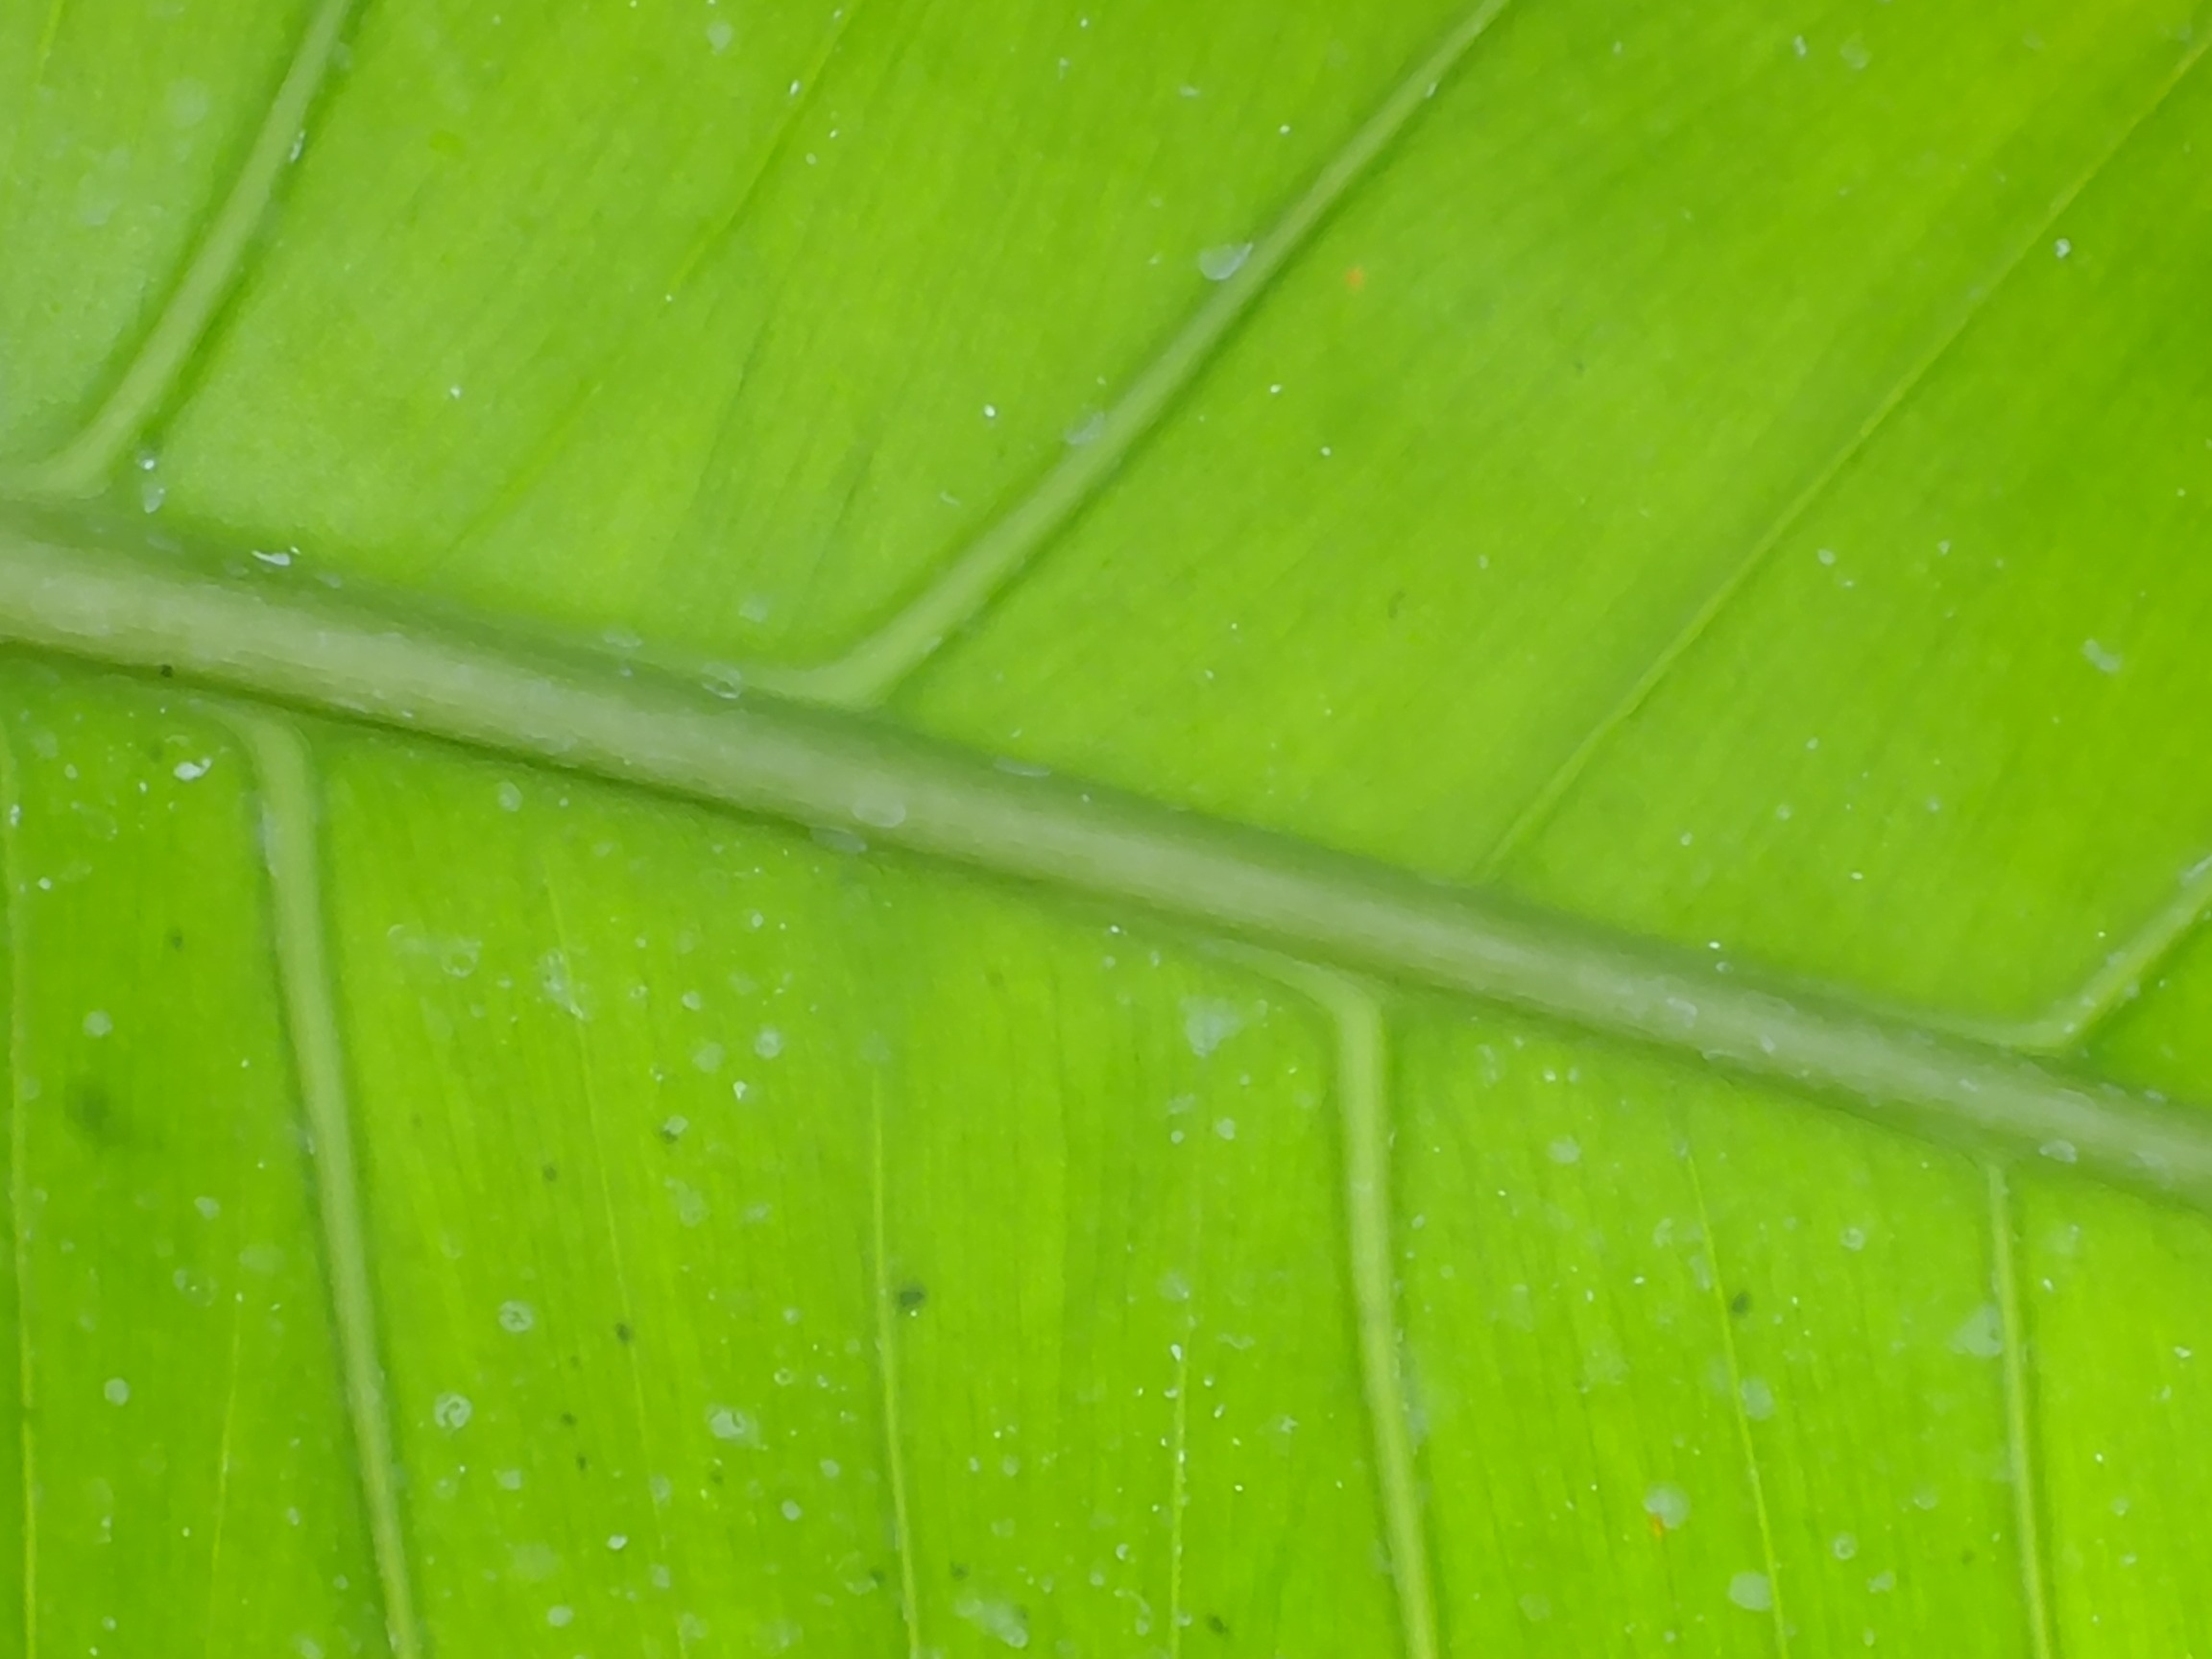
tree, water, nature, grass, dew, plant, leaf, green, macro, leaves, banana leaf, wasp, moisture, macro photography, grass family, plant stem, plant pathology